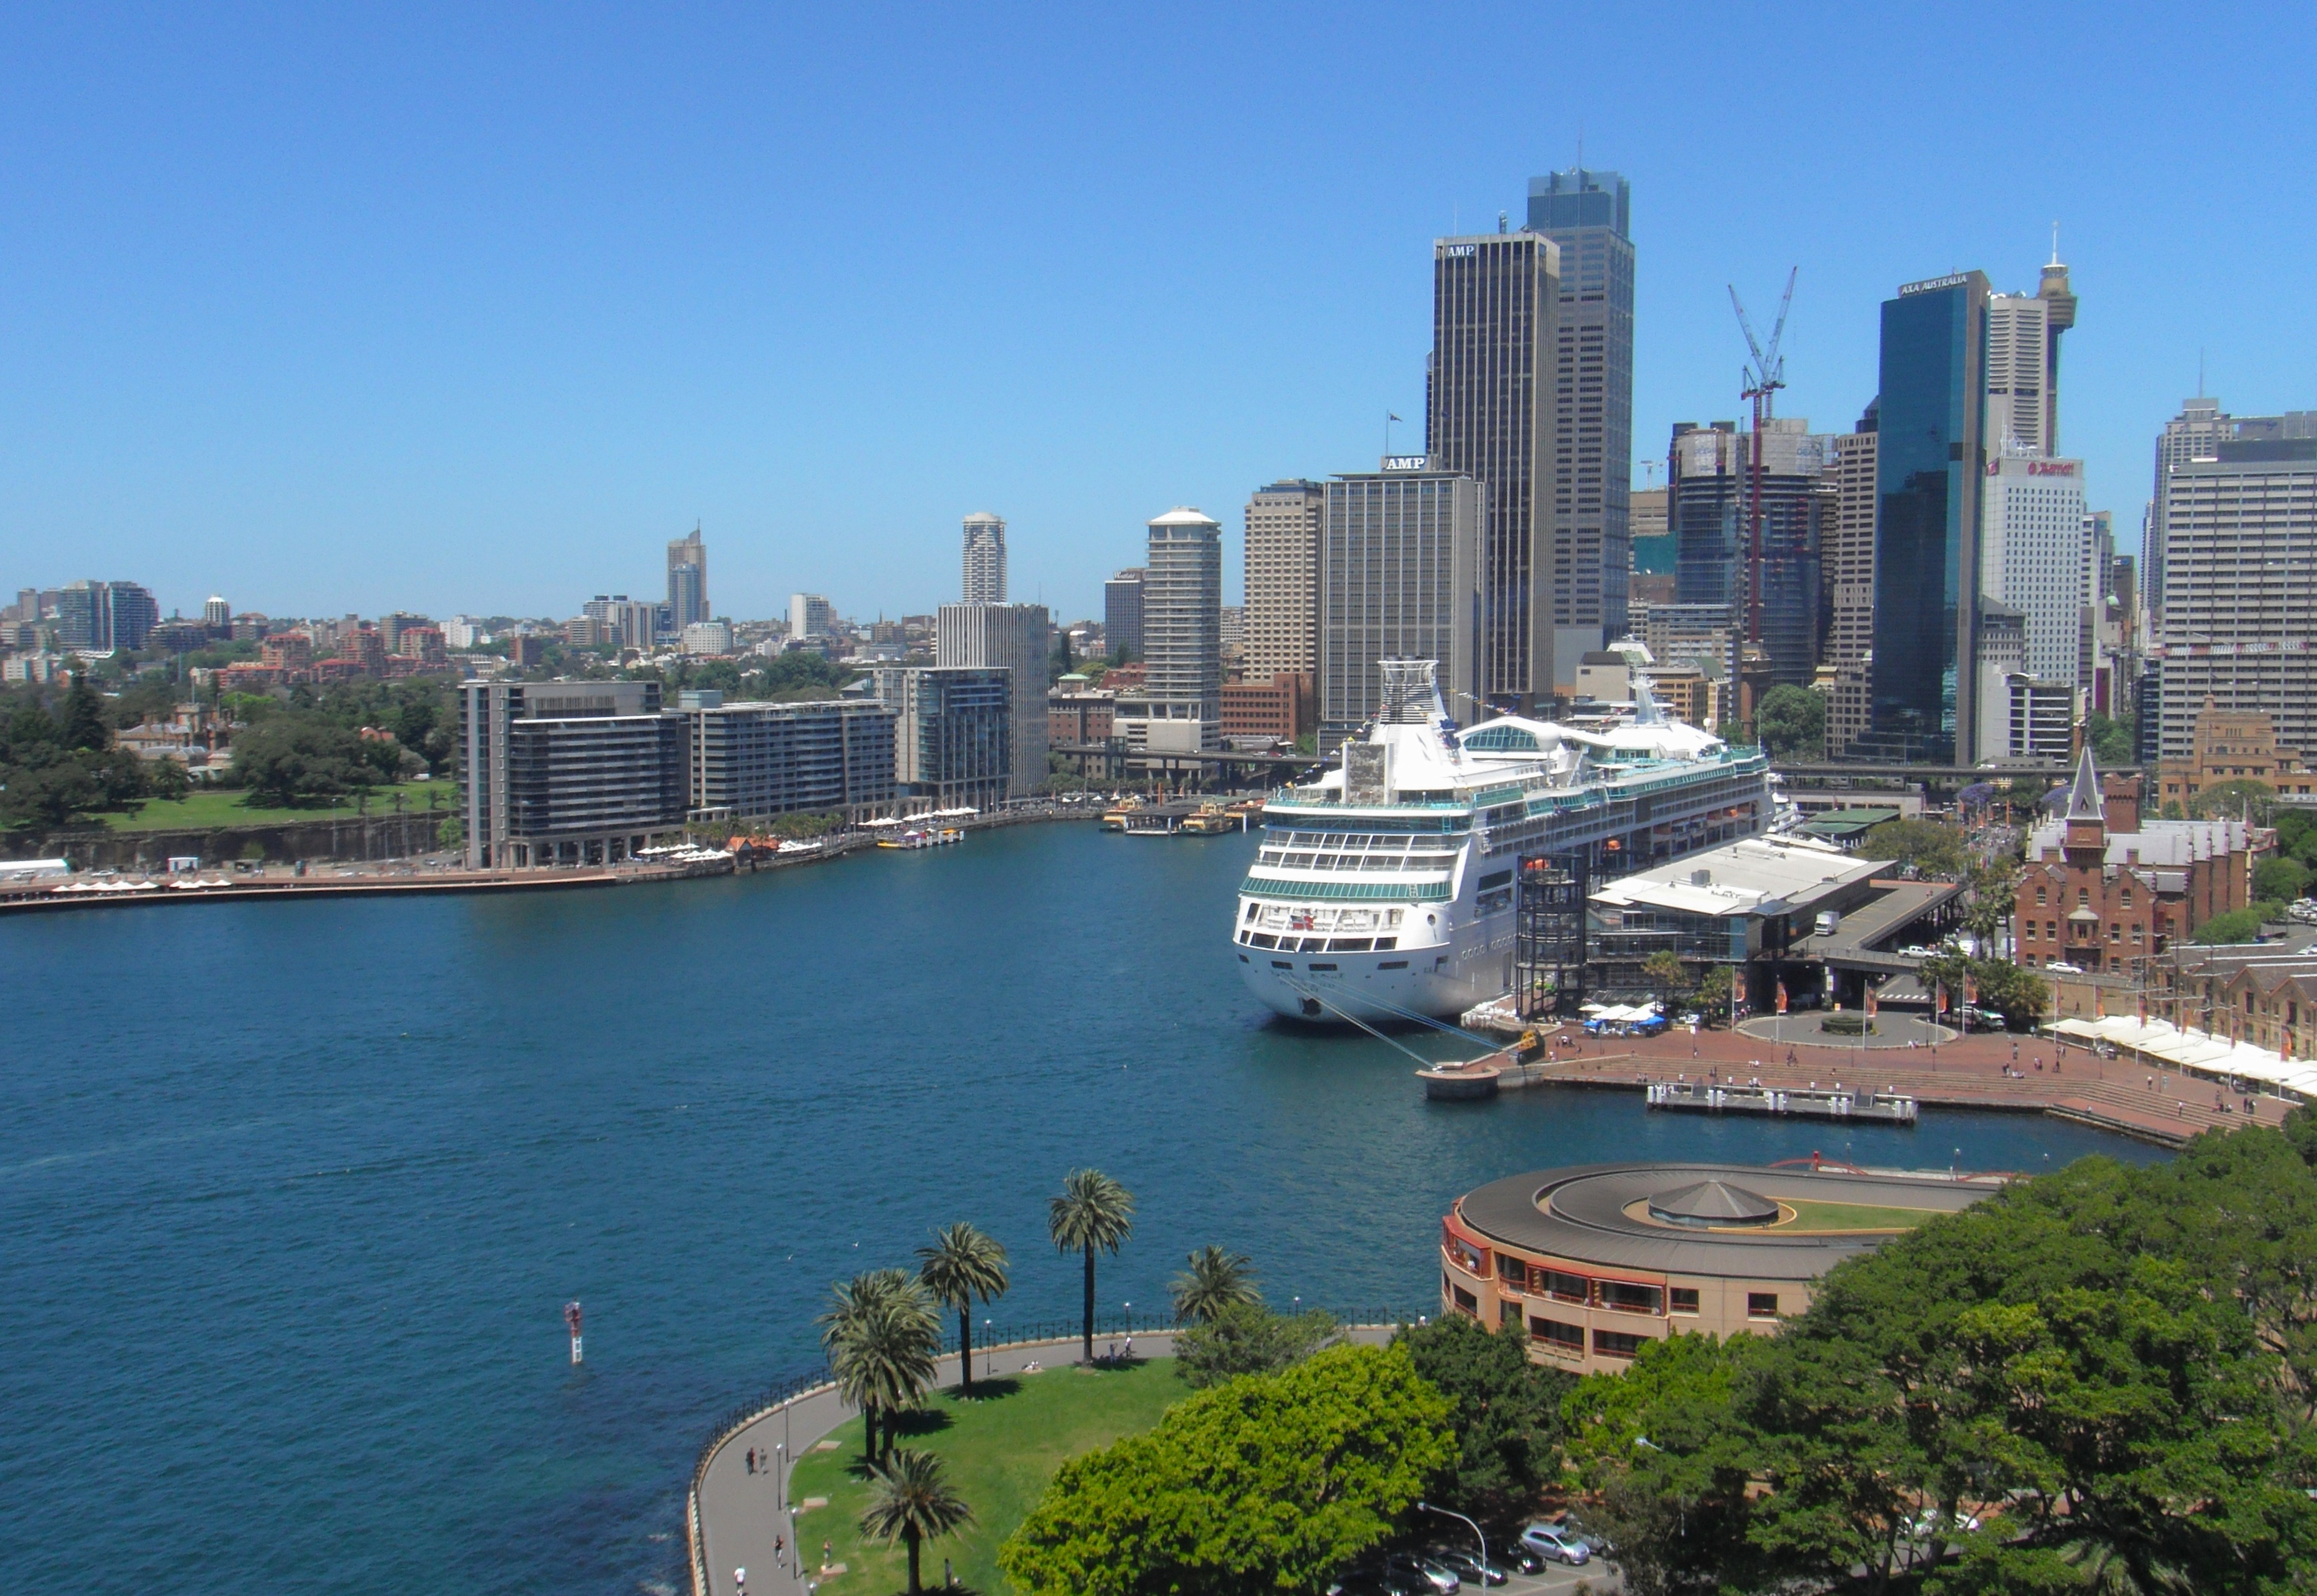
sea, coast, water, grass, dock, architecture, sky, skyline, city, skyscraper, urban, river, ship, cityscape, downtown, summer, shoreline, spring, scenic, sydney, bay, harbor, marina, waterway, australia, outside, clouds, skyscrapers, buildings, reflections, aerial photography, cruise liner, geographical feature, human settlement